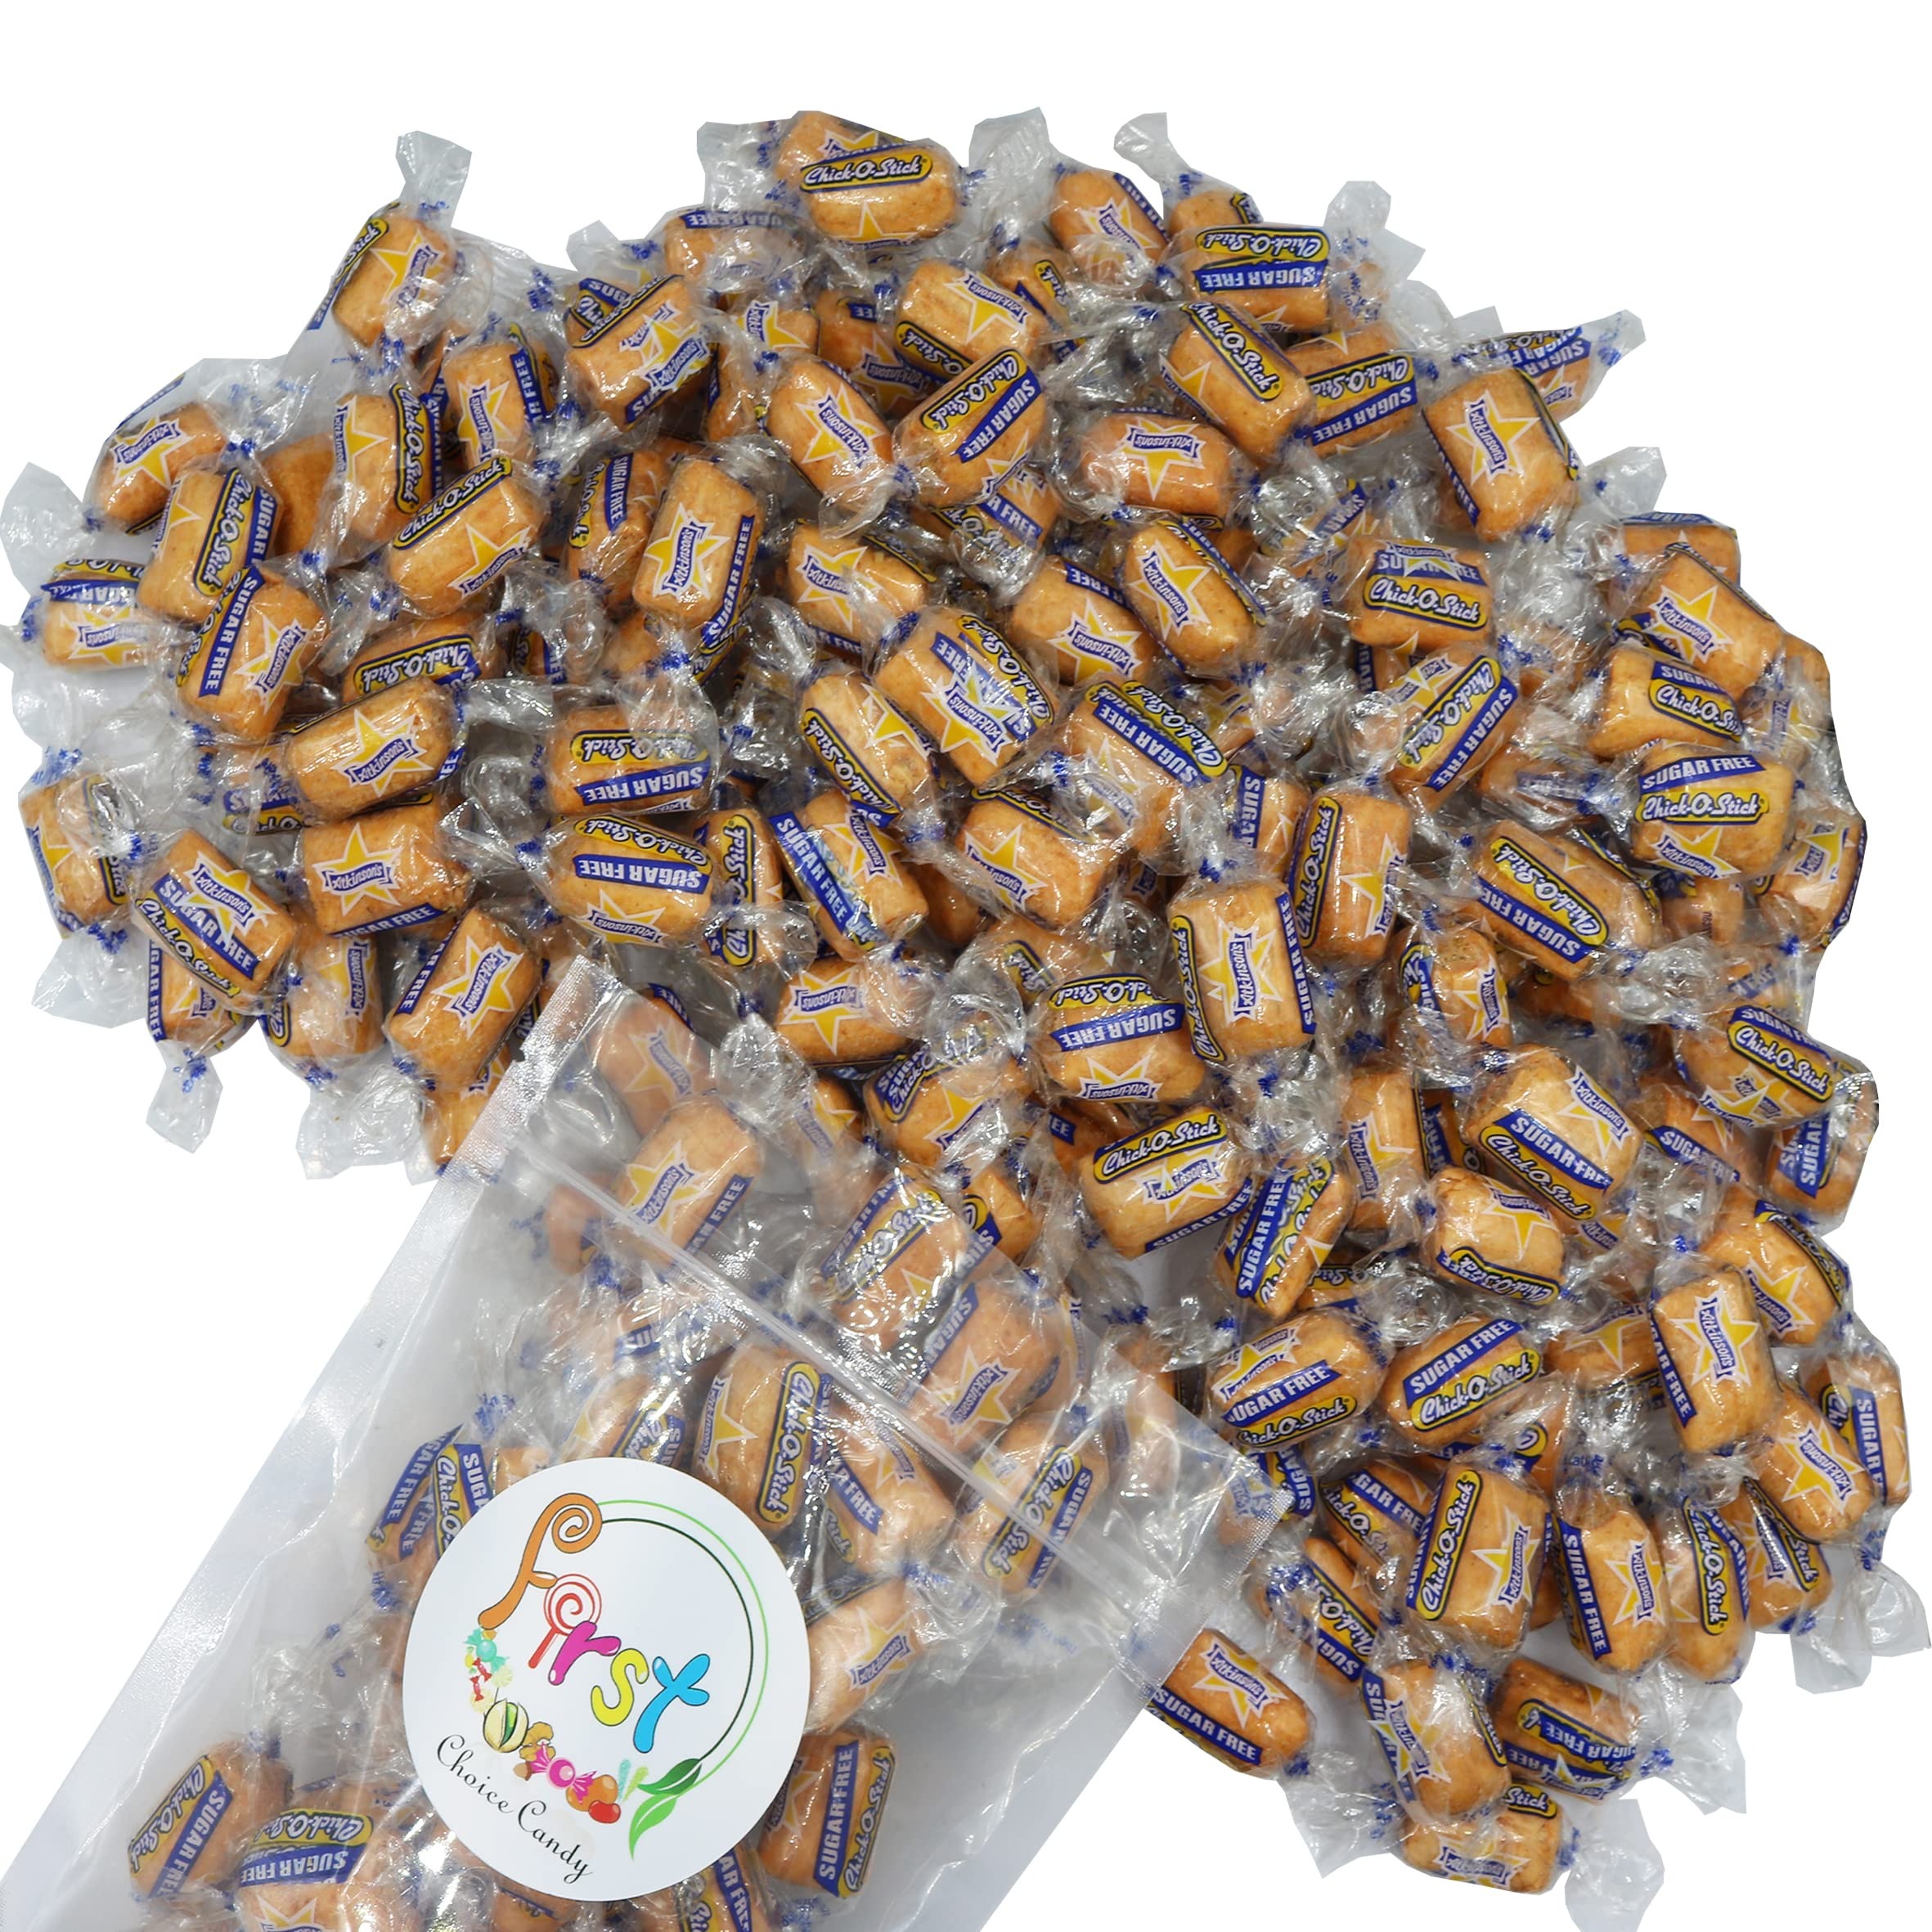
Item Name: Sugar Free Chick-O-Stick Nuggets, Chick O Sticks Crunchy Peanut Butter With Toasted Coconut No-Sugar-Candy, 5 Pound
Bullet Point 1: Individual bite-sized pieces are twist wrapped for freshness
Bullet Point 2: Old-fashioned famous sugar-free Chiick-o-stick nuggets
Bullet Point 3: Crunchy peanut butter and toasted coconut candy
Product Description: Sugar-free Chick O Stick nuggets are the same great sweet you have loved for decades in a smaller, fitter package. The first Chick O Sticks were introduced in the 1950s, a time when some of the best confections were created! The original recipe joined sugar, peanut butter, and toasted coconut to produce a honeycombed feel that's delightfully crisp and so satisfying. Our Chick O Stick nuggets offer that same great flavor in bite-sized barrels. Each piece is short and offers a generous mouthful that may control cravings and help halt a rumbling tummy. What is even better is that our bulk Chick O Sticks are sugar-free to help you nosh better while on a diet or when attempting to live healthier. Each piece is individually wrapped in clear plastic together with the homesick Chick O Stick logo. ChickOSticks also make a great favor for weddings, celebrations, and other events! <p><b>ATTENTION: Excessive consumption may cause stomach discomfort and/or laxative effect. Individual tolerance will vary.</b></p>
Value: 80.0
Unit: Ounce

Price: 41.99